Perak

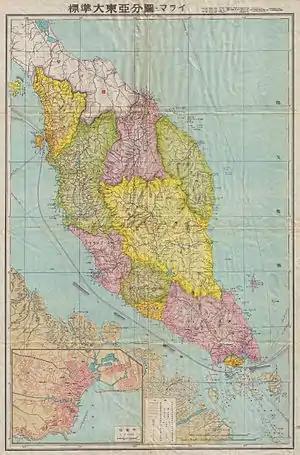
Japanese characters map of Malaya under the occupation of the Empire of Japan,

During his exile, the Sultan had the use of a government-owned residence at Union Vale in Victoria, Mahé. The other exiled chiefs were given allowances but remained under strict surveillance. The sultan and his chiefs were temporarily relocated to Félicité Island for five years, before being allowed to return to Victoria in 1882 when the turmoil in Perak had subsided. The sultan led a quiet life in the Seychellois community, and had communications access to Government House. After many years, the Sultan was pardoned following petitioning by the Seychellois and correspondence between W. H. Hawley of Government House, Mauritius, and Secretary of State for the Colonies Henry Holland. He was allowed to return to the Malay Peninsula, and spent most of his later life in Singapore and Penang before returning to Kuala Kangsar in Perak in 1922.